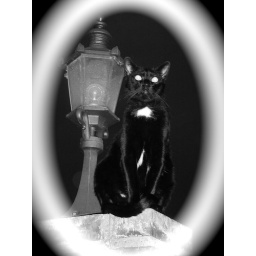
Loki in black and white